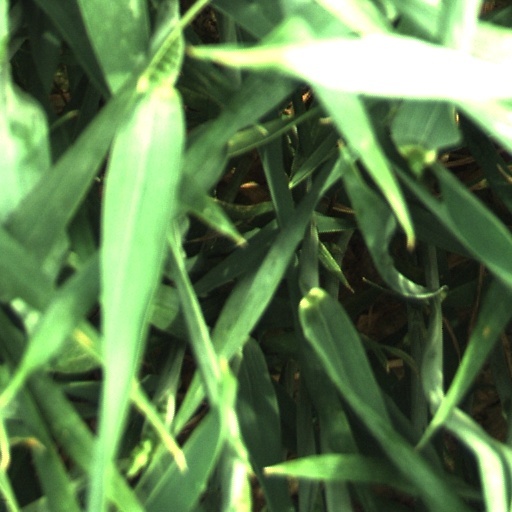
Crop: wheat